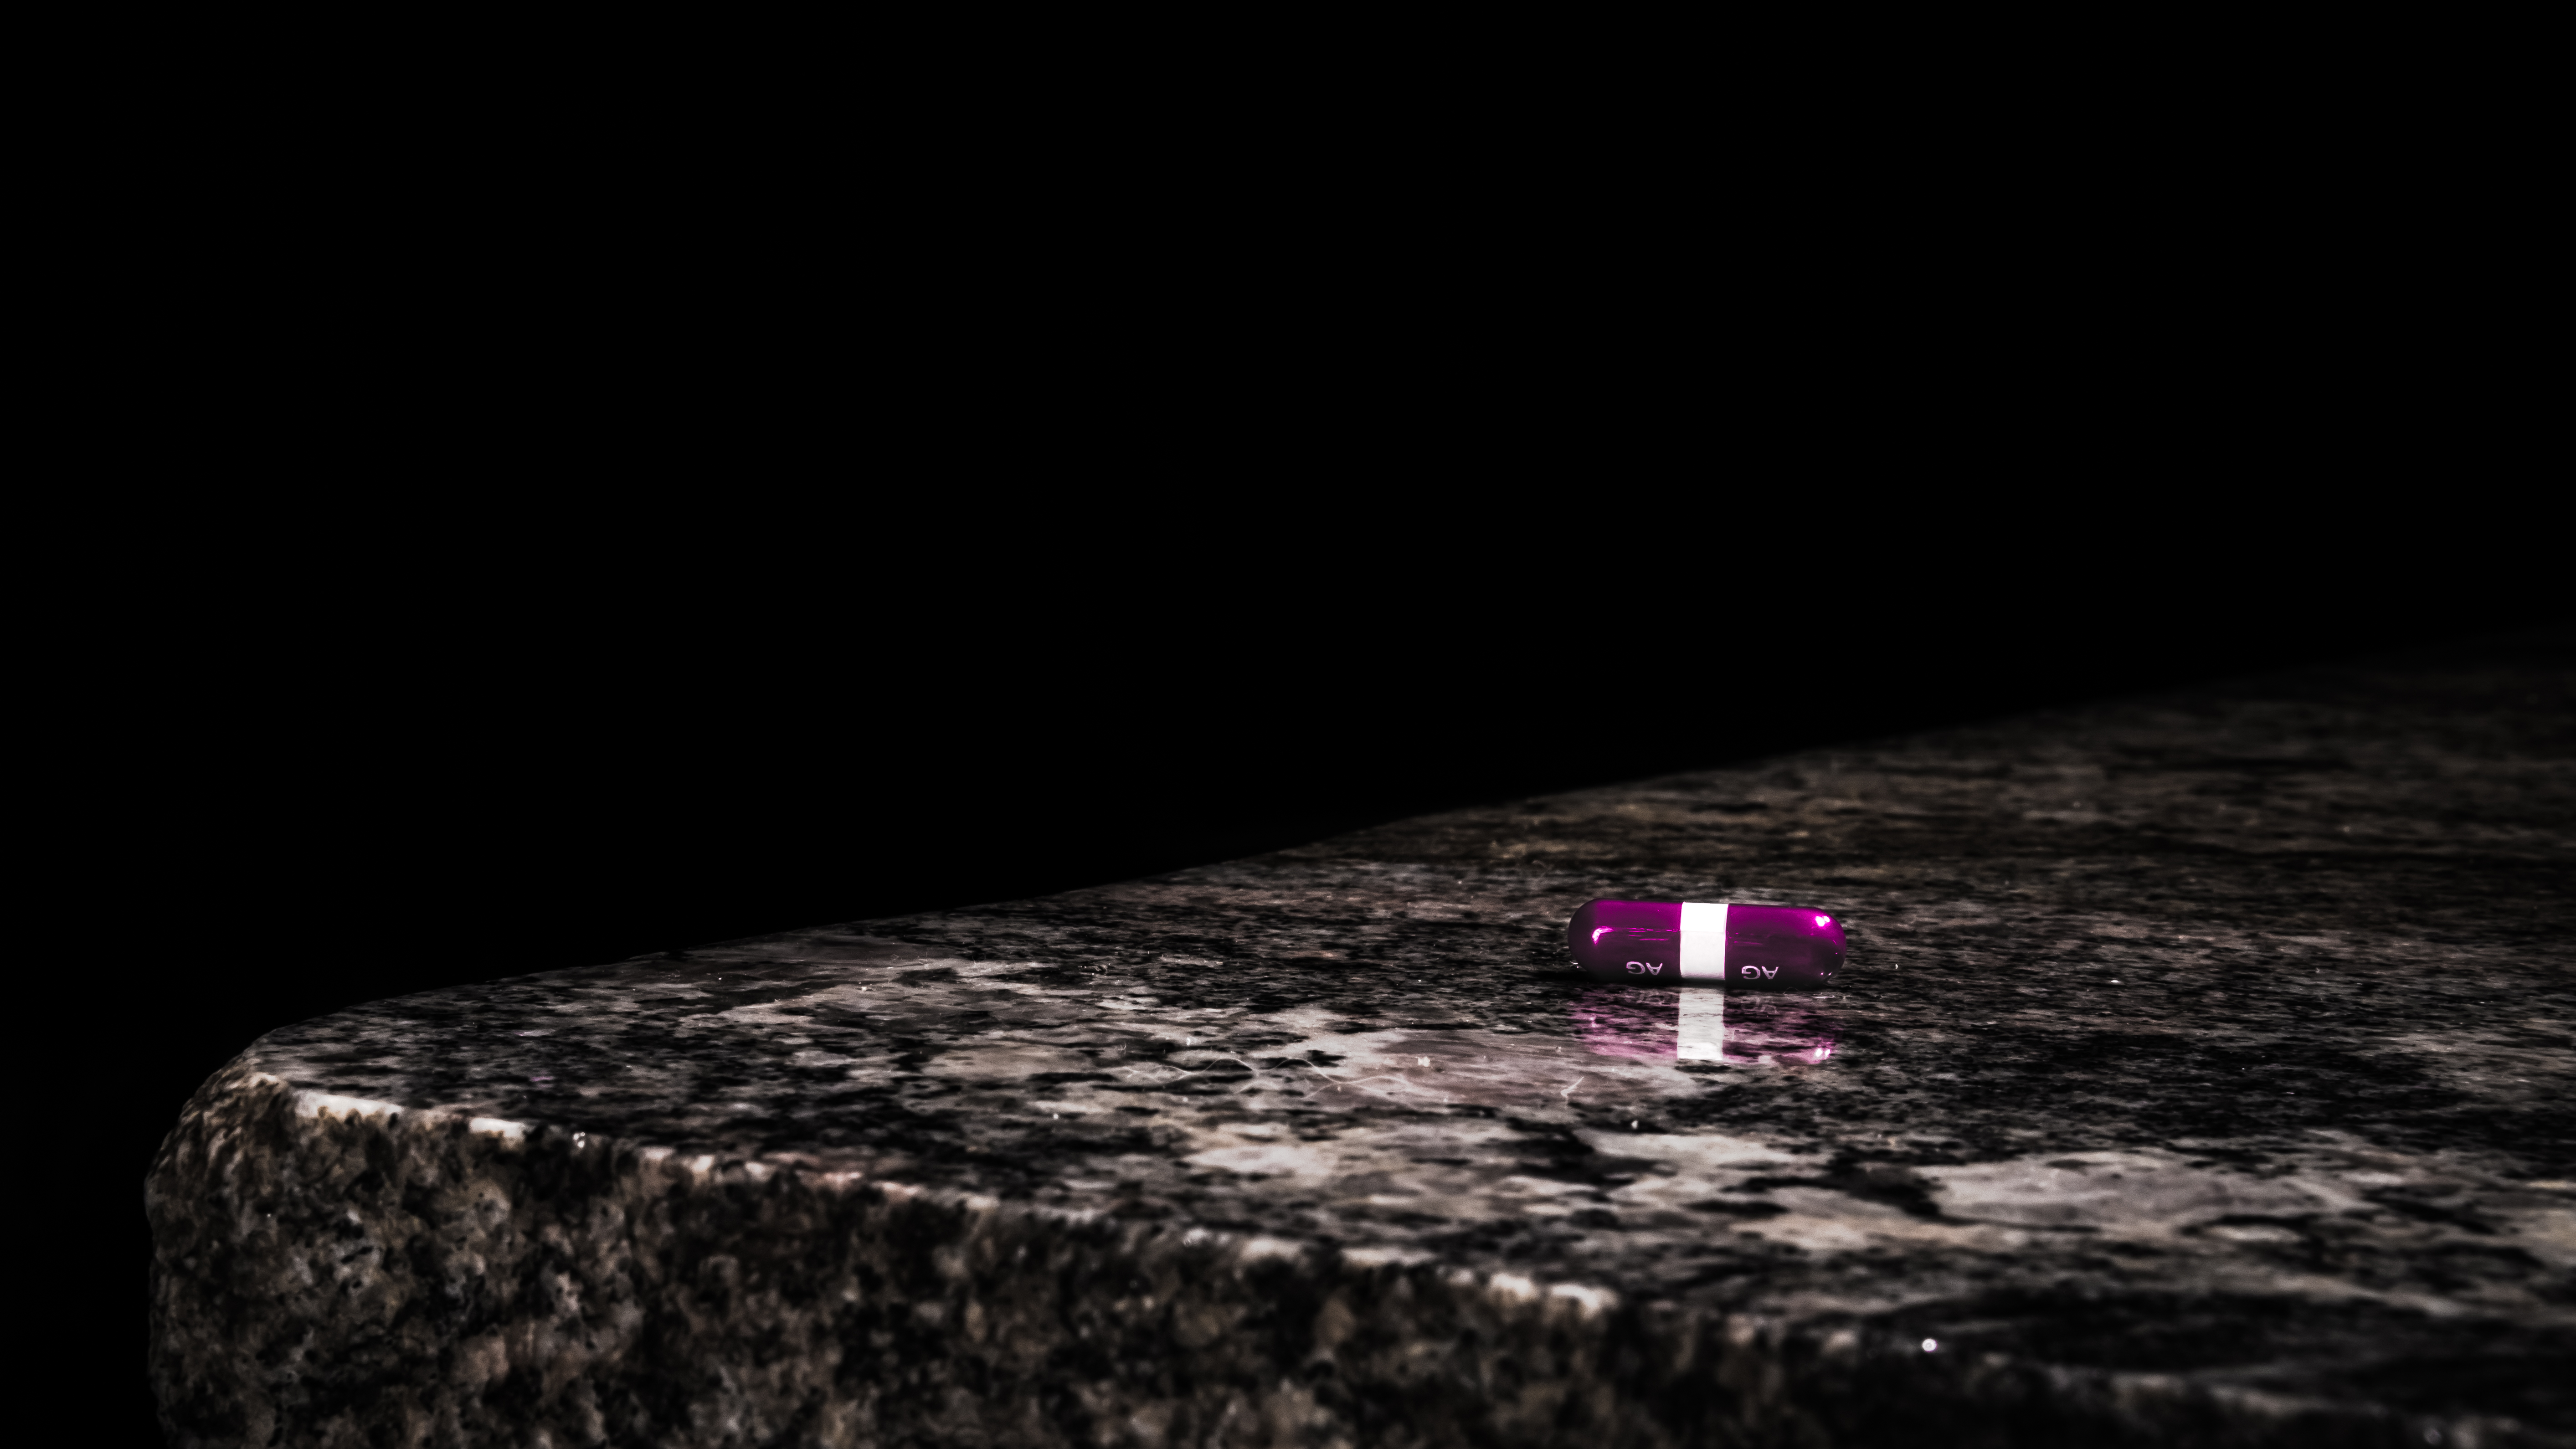
table, night, purple, dark, darkness, black, furniture, medicine, lighting, capsule, marble, pill